12 Rules for Life

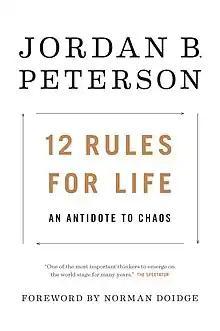
First edition cover

12 Rules for Life: An Antidote to Chaos is a 2018 self-help book by the Canadian clinical psychologist Jordan Peterson. It provides life advice through essays in abstract ethical principles, psychology, mythology, religion, and personal anecdotes. The book topped bestseller lists in Canada, the United States, and the United Kingdom, and had sold over ten million copies worldwide, as of May 2023. Peterson went on a world tour to promote the book, receiving much attention following an interview with "Channel 4 News". The book is written in a more accessible style than his previous academic book, "" (1999). A sequel, "Beyond Order: 12 More Rules for Life", was published in March 2021.